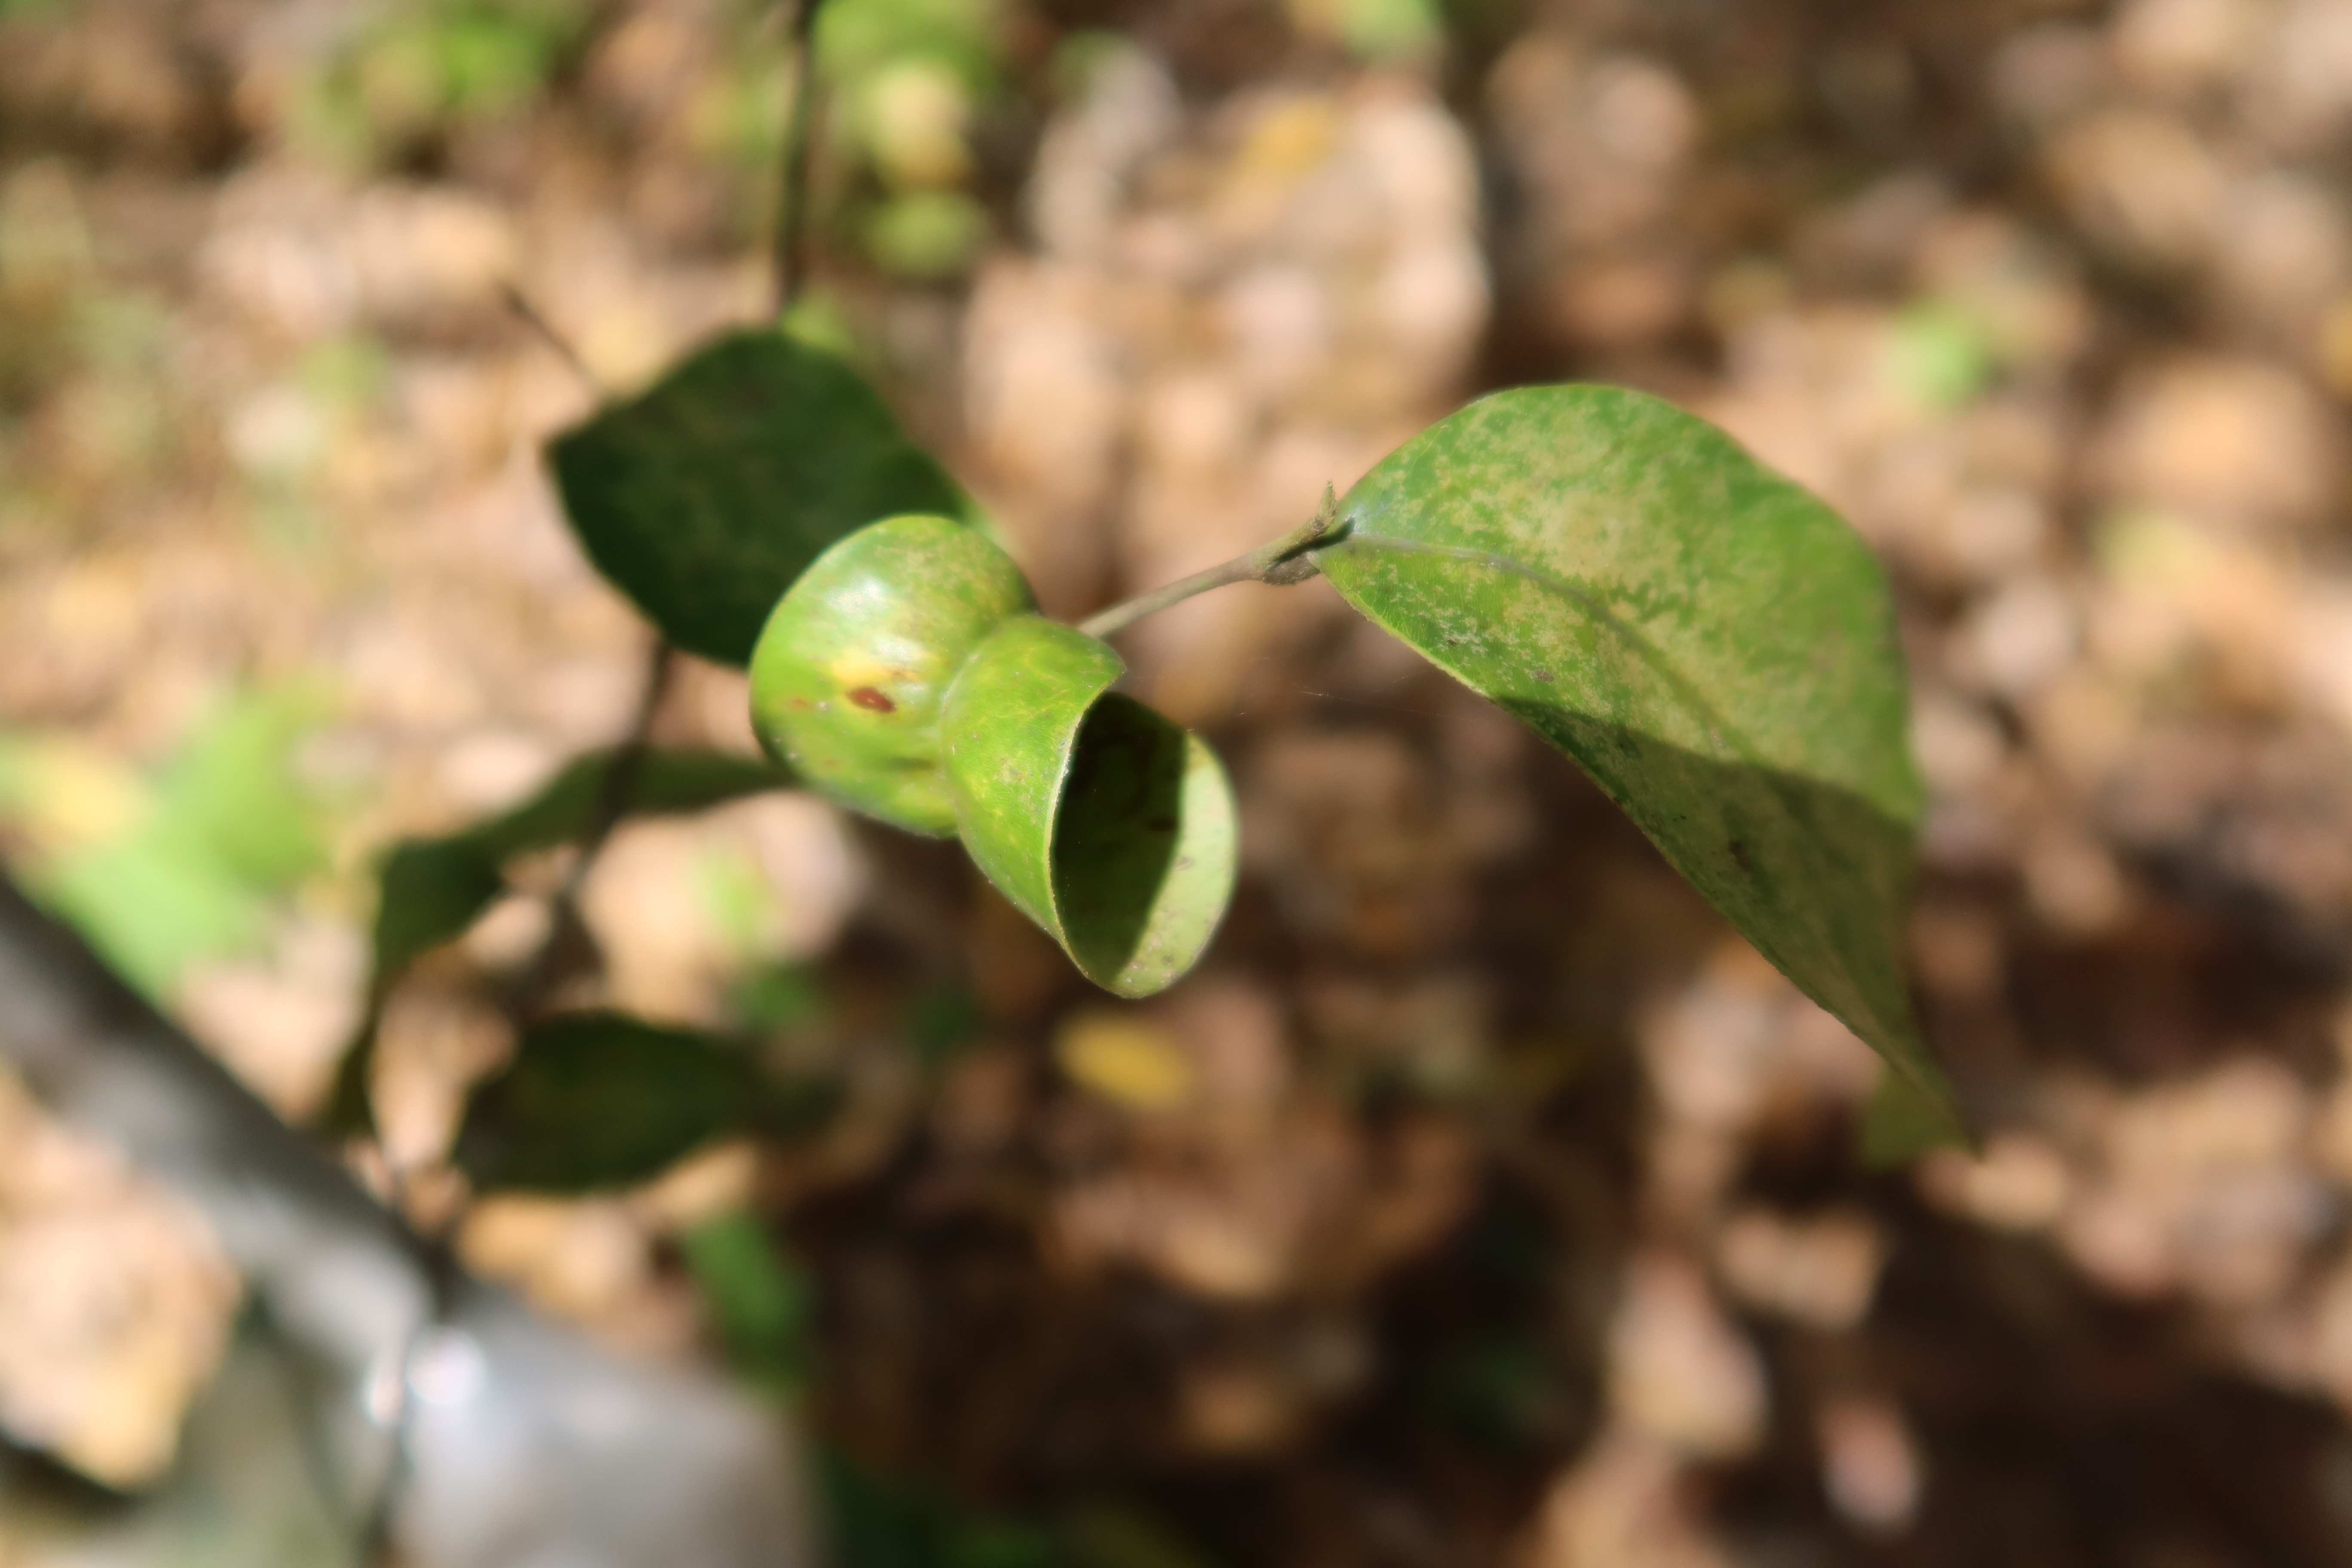
Label: Brown spots